History of France's civil nuclear program

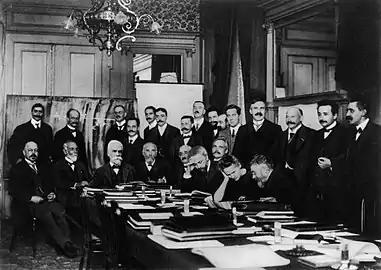
Participants at the first Solvay Conference in 1911, including Marie Curie, Ernest Rutherford, Max Planck and Albert Einstein.

In 1899, New Zealand-born physicist Ernest Rutherford discovered two types of radiation, alpha and beta rays, which were less penetrating than X-rays. In 1903, he linked these rays to the Curies' discoveries and proposed a hypothesis that the radioactive elements in uranium and thorium were linked together, with the heavier element spontaneously losing its substance through decay to give rise to a lighter element and so forth. In 1911, Rutherford suggested a novel depiction of the atom's structure subsequent to a well-known experiment: a nucleus that bears positively-charged particles attracting negative charges, namely electrons. Niels Bohr, a Danish physicist, modified Rutherford's model using Max Planck's initiated quantum theory and showed that electrons do not collapse towards the nucleus due to attraction, and rather remain at a specific level, which is also known as Bohr's model. Finally, in 1919, Rutherford demonstrated that the hydrogen atom's nucleus was present in all other nuclei and labeled it the proton. He also hypothesized the presence of neutral, uncharged particles in the nucleus, alongside protons.